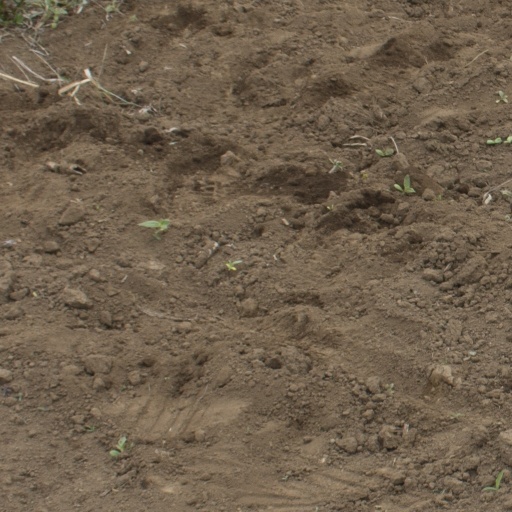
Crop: Jerusalem artichoke